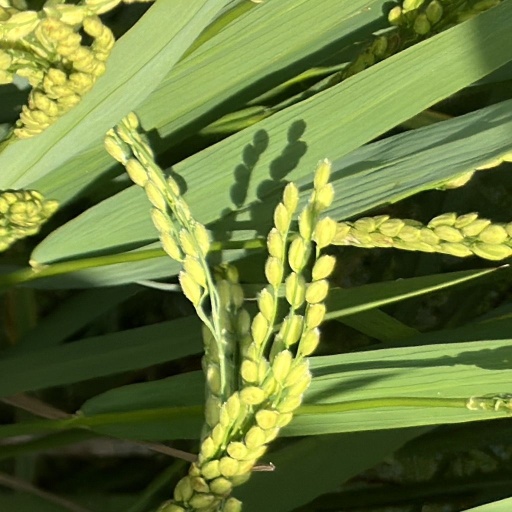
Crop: rice